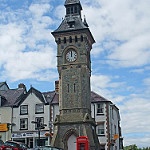
Label: buildings